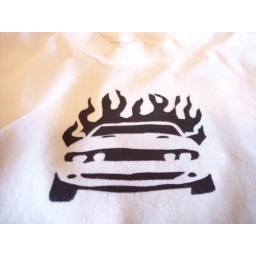
I drew this by hand, traced it and stenciled it onto a white t-shirt. My son is in love!